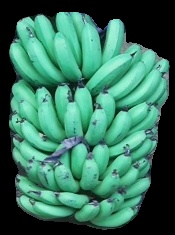
Variety: pachbale
Grade: grade1